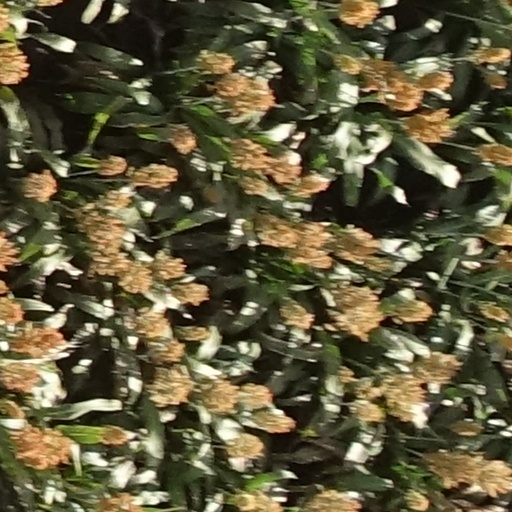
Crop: sorghum